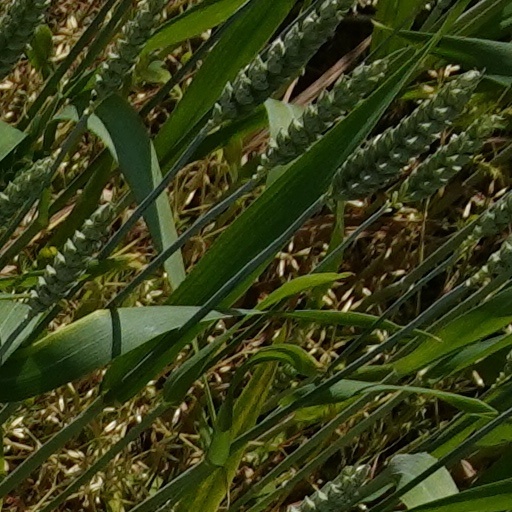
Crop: wheat